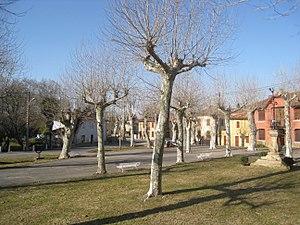
Place du village de Saint-Laurent sur Save (Haute-Garonne, France)
Saint-Laurent est une commune française située dans le département de la Haute-Garonne, en région Occitanie.